Violet (2021 film)

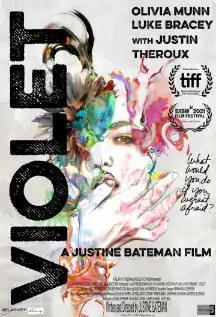
Theatrical release poster

Violet is a 2021 American drama film written, directed, and co-produced by Justine Bateman in her feature film directorial debut. It stars Olivia Munn, Luke Bracey and Justin Theroux.